Fredrik Reinfeldt

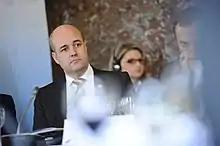
Reinfeldt at the EPP Congress in March 2012

In the 2010 general election, the Moderate Party increased its share of the vote to 30.06 percent. The Alliance got a plurality of votes cast, but with 173 seats no absolute majority in parliament. With the opposition divided mainly by the Sweden Democrats, Reinfeldt could remain in government, but with a greater need to seek consensus on matters of substance with the opposition parties.